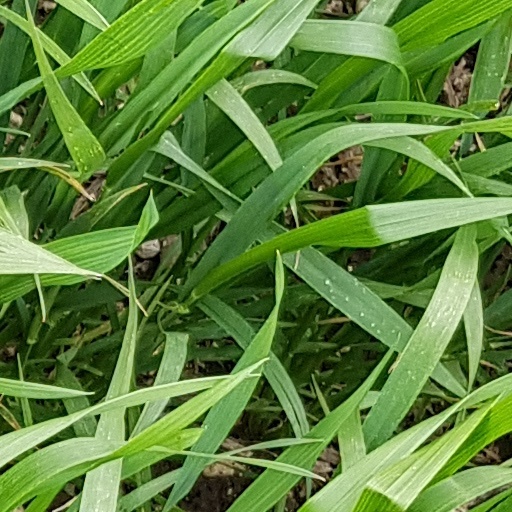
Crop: wheat